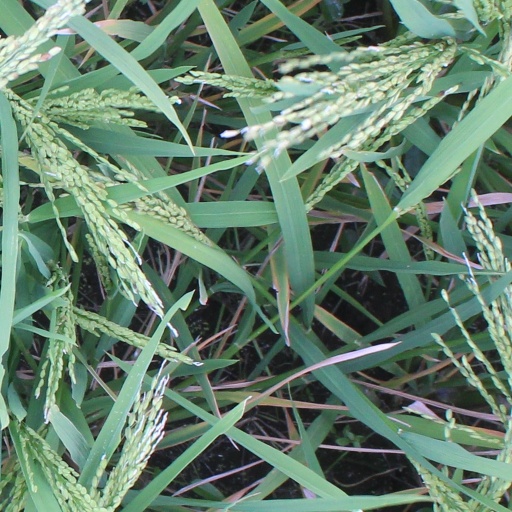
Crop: rice